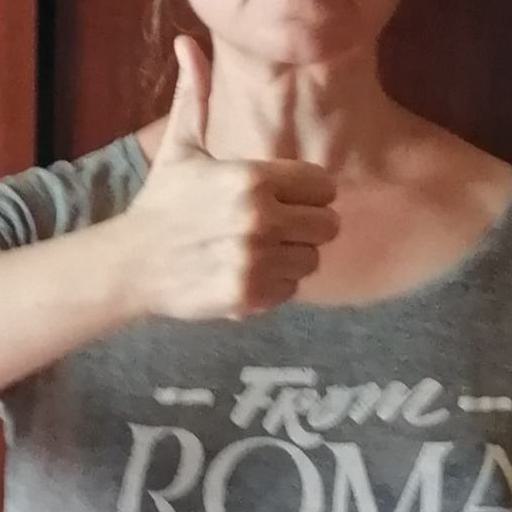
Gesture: like